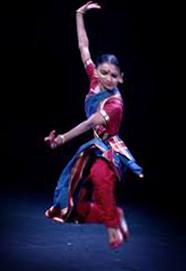
Dance form: kuchipudi